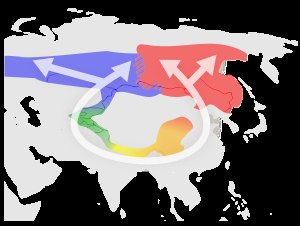
Ringart / Kendte eksempler / Lundsanger
Formodet evolution og spredning af Lundsanger (Phylloscopus trochiloides).      P. t. trochiloides      P. t. obscuratus      P. t. plumbeitarsus      P. t. "ludlowi"      P. t. viridanus Bemærk : Underarten P. t. nitidus i kaukasus er ikke vist.
"En ringart er inden for biologi en sammenhængende serie af nabopopulationer, som hver især kan få afkom med de nærmeste populationer, men hvor der findes mindst to ""ende""-populationer i serien som er for fjernt beslægtede til at parre sig med hinanden selvom der kan ske en potentiel genudveksling gennem de sammenhængende populationer. Sådanne ikke-parrende, omend genetisk forbundne, ""ende""-populationer kan sameksistere i det samme område.